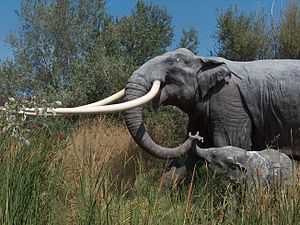
Skovelefant
Skovelefant, model
Skovelefant eller Europæisk skovelefant er en uddød art af elefant som var nært beslægtet med den nulevende asiatiske elefant. Den levede i Europa, Lilleasien og Mellemøsten i mellemste og sen pleistocæn. Der er ikke enighed om hvorvidt E. namadicus er et synonym for E. antiquus eller en selvstændig underart.